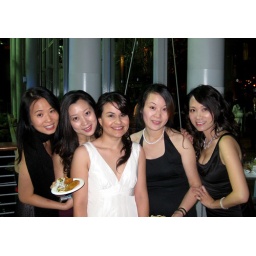
girl in white